Max Linde

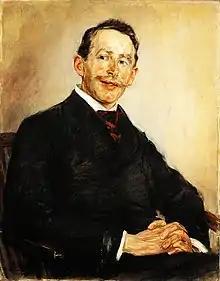
Portrait of Max Linde by Max Liebermann in Behnhaus,

Max Linde (14 June 1862 – 23 April 1940, in Lübeck) was an ophthalmologist who is best known as a patron and art collector of the early 20th century. He was an important patron of the painter Edvard Munch, among others. He had the most extensive private collection of sculptures by Auguste Rodin in Germany. In 1903 he commissioned a monumental cast of Rodin's "The Thinker". Munch painted "The Thinker" in his garden in 1907. His brothers Hermann and Heinrich were painters.